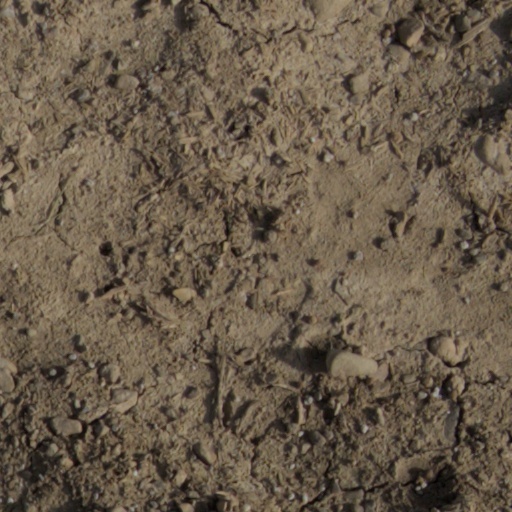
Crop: wheat